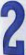
Number: 2